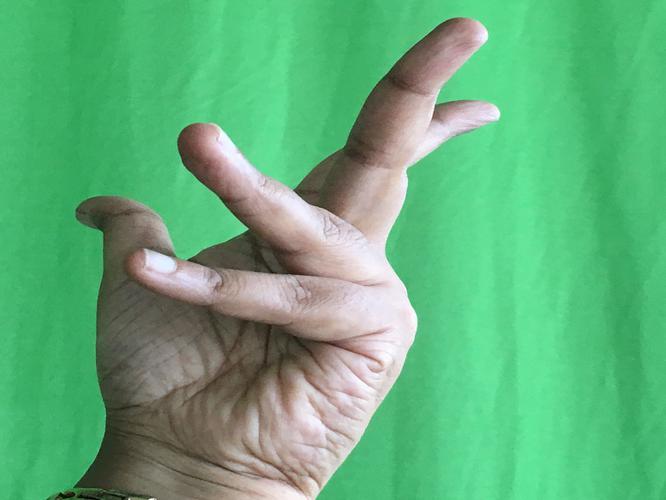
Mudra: Alapadmam
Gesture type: single_hand